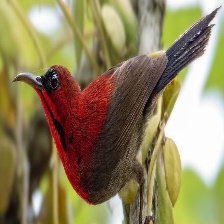
Species: CRIMSON SUNBIRD
Scientific name: AETHOPYGA SIPARAJA